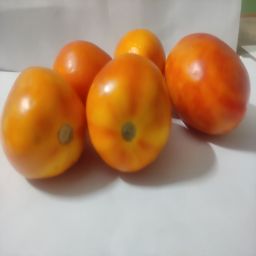
Crop: Tomato
Quality: Ripe